Siege of Myitkyina

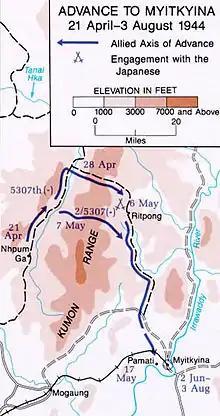
Advance to Myitkyina

The siege of Myitkyina was an engagement during the Burma campaign of World War II. The Allied victory was part of the larger Battle of Northern Burma and Western Yunnan which succeeded in opening the Ledo Road.